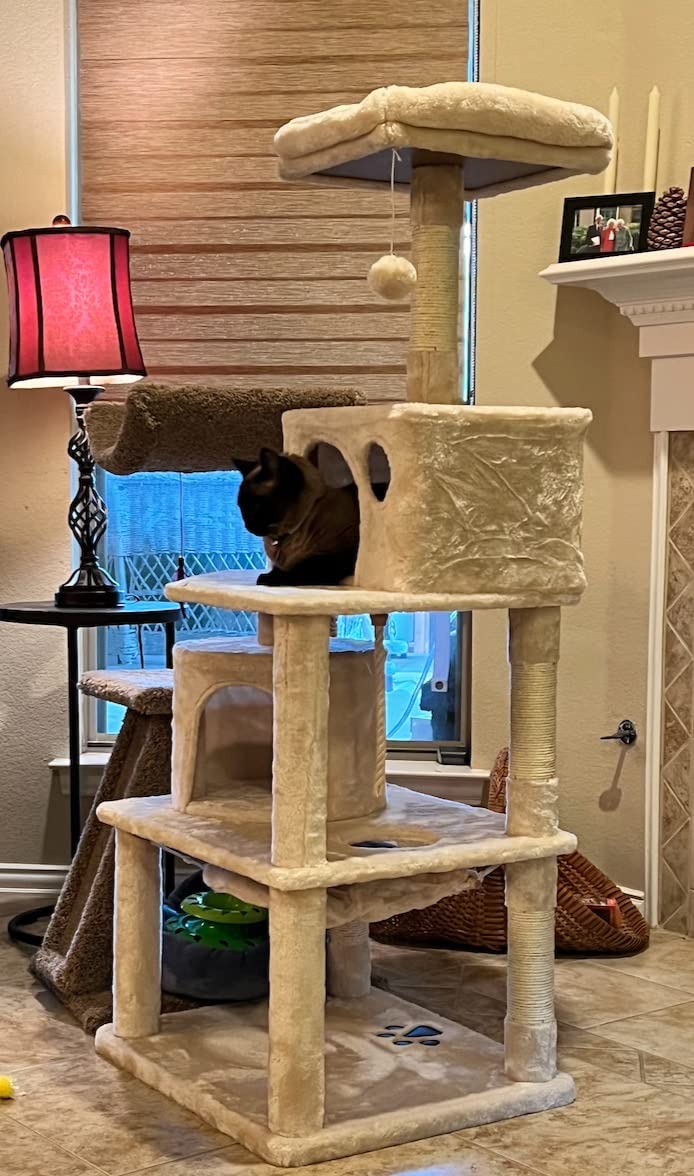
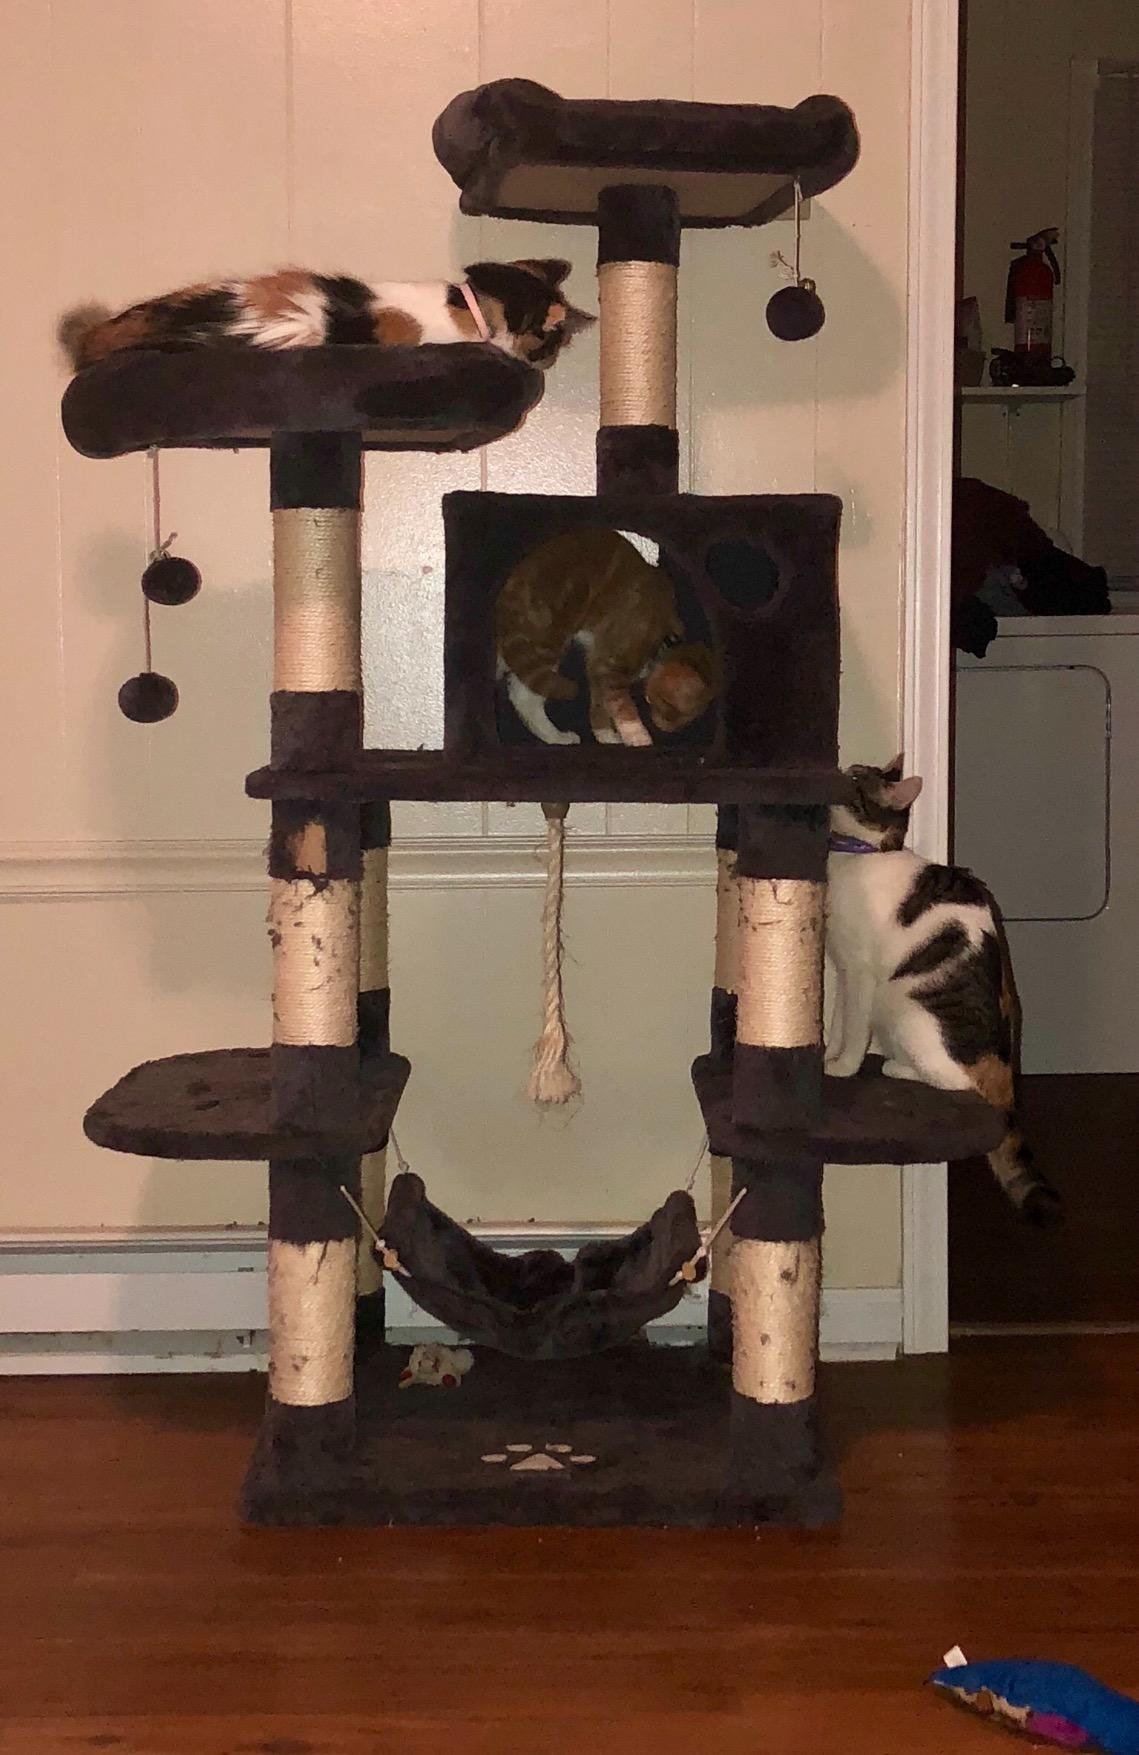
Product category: items_cat tree
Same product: no